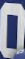
Number: 0